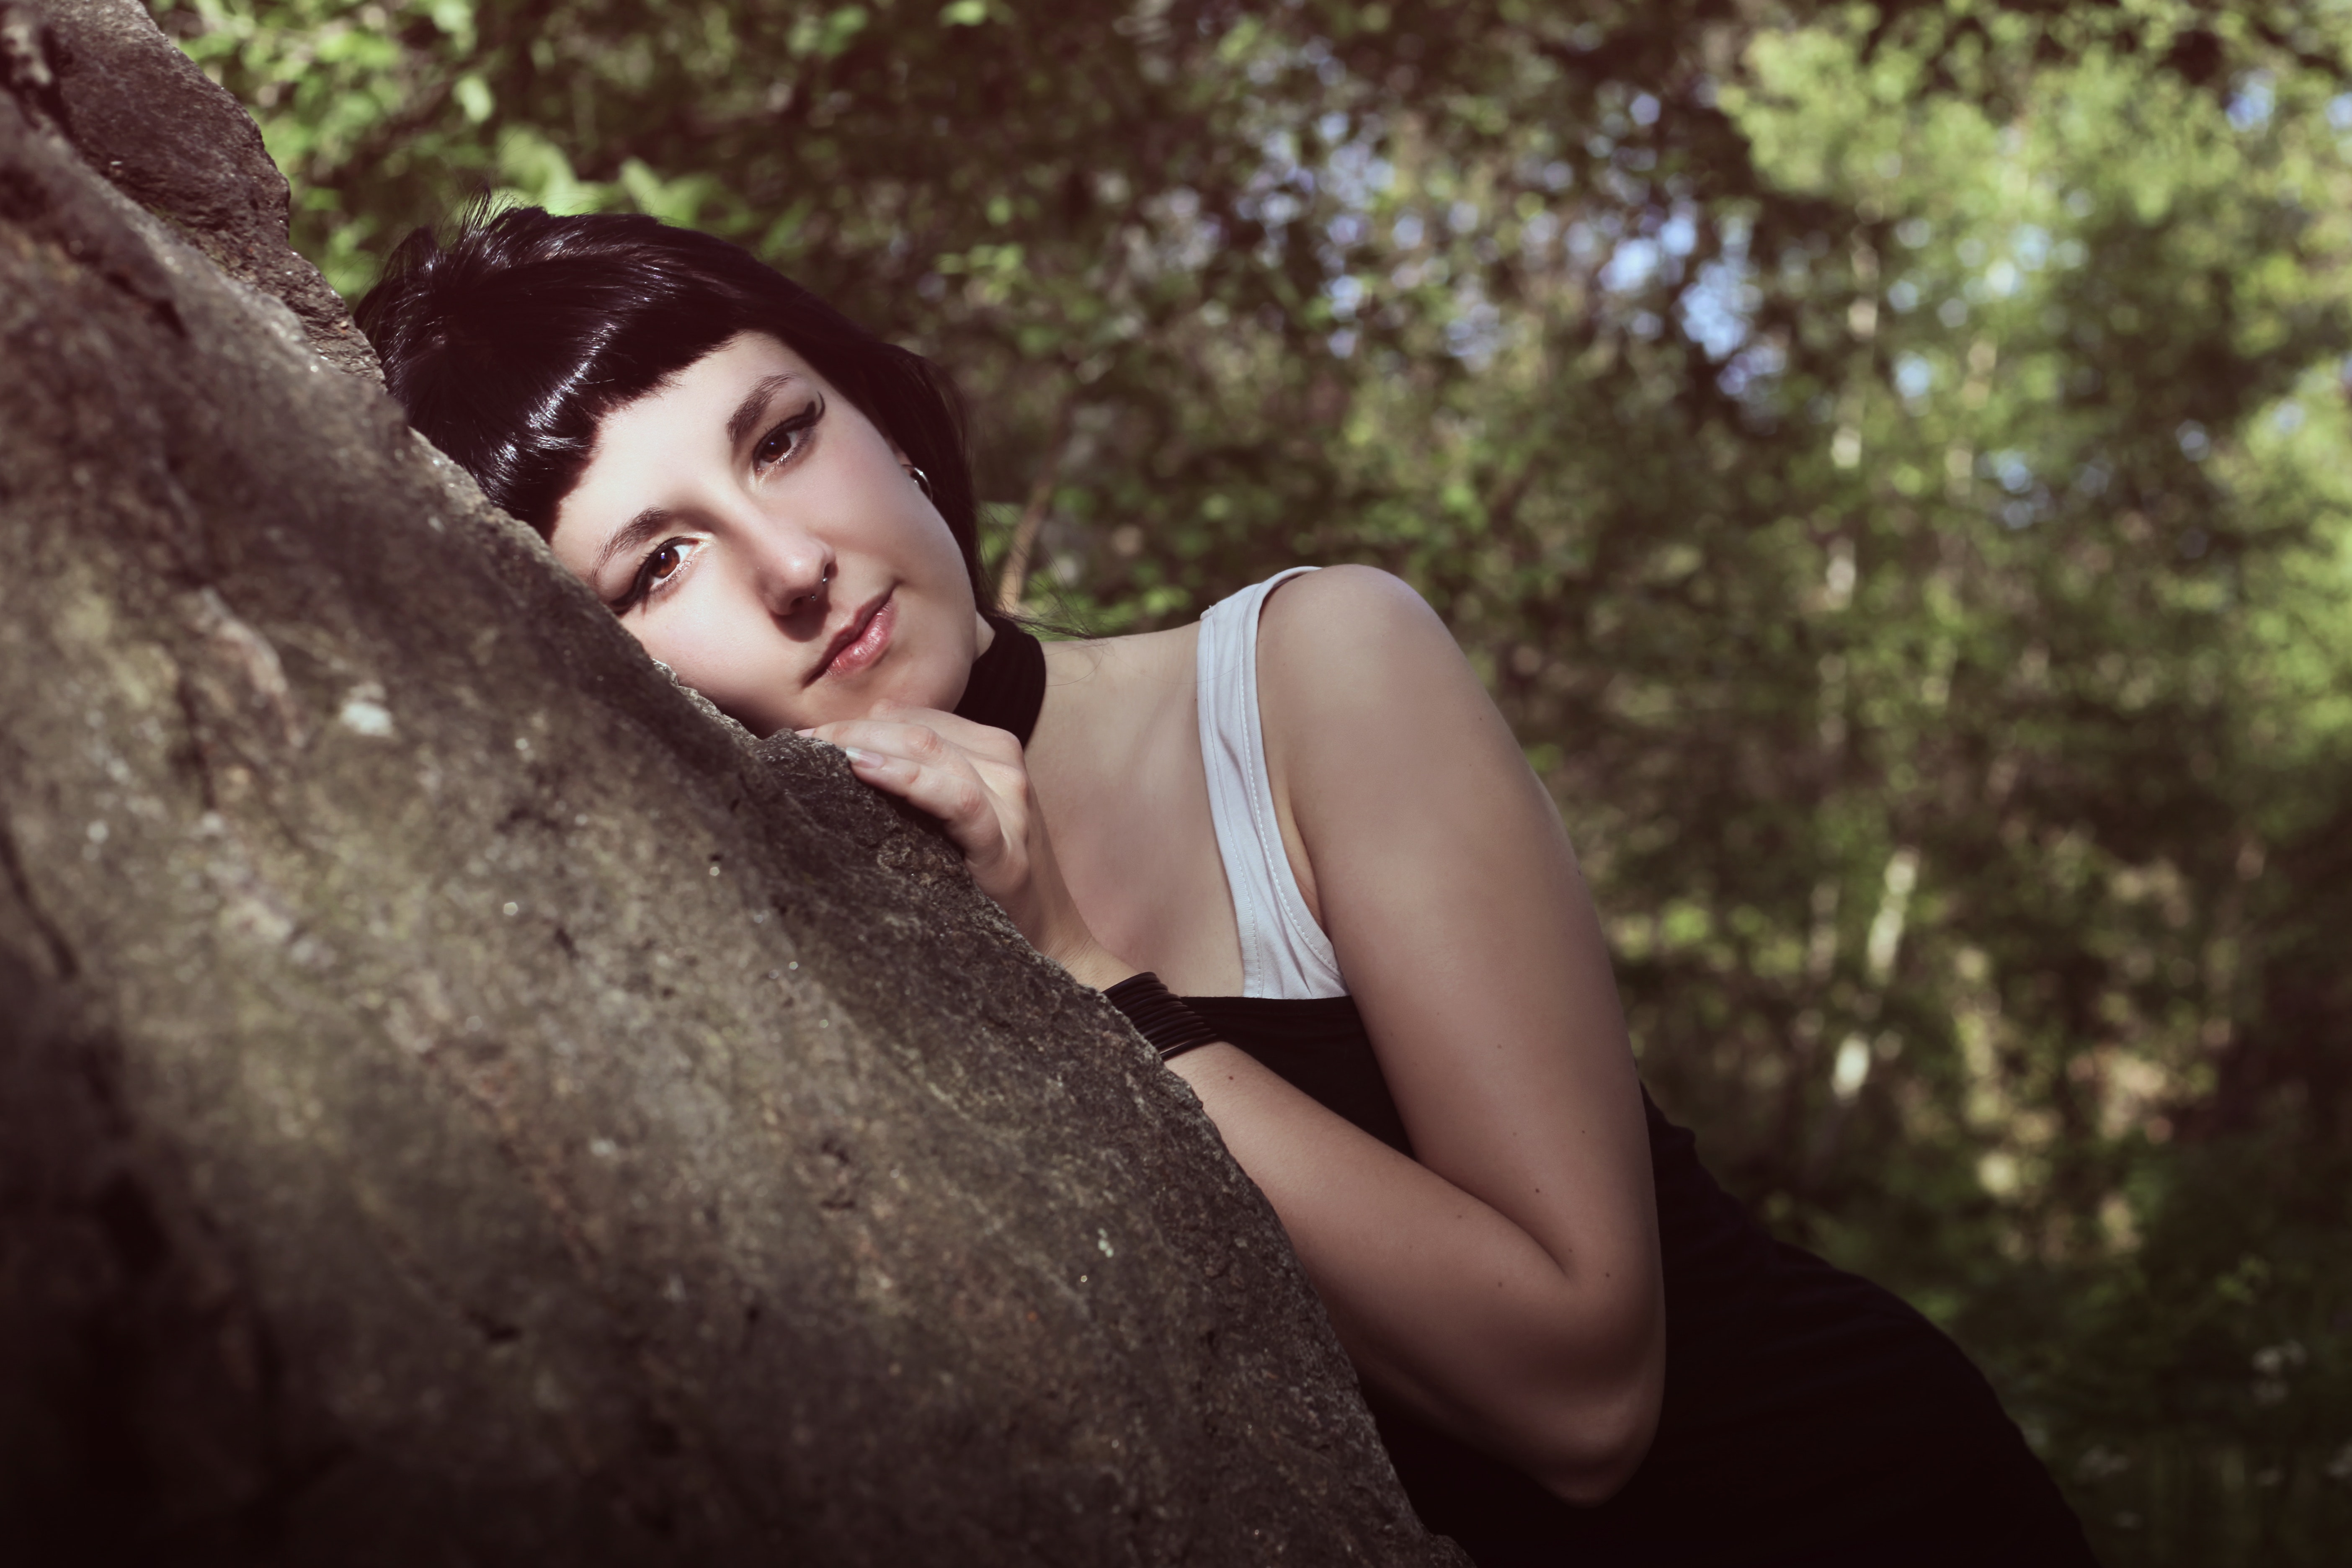
People in nature, beauty, tree, skin, eye, photography, forest, grass, smile, lip, sunlight, daydream, long hair, photo shoot, flash photography, sitting, dress, model, black hair, portrait, plant, brown hair, trunk, happy, portrait photography